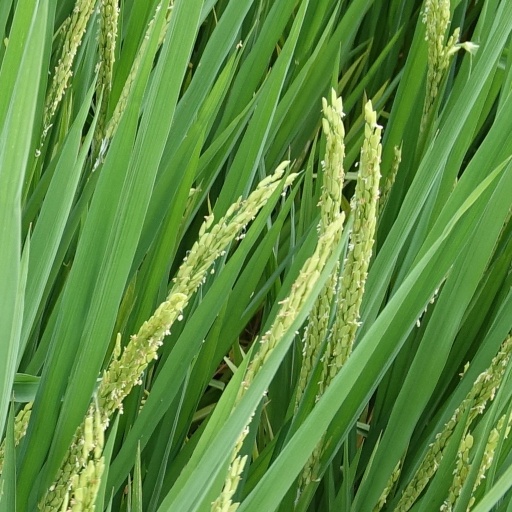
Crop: rice